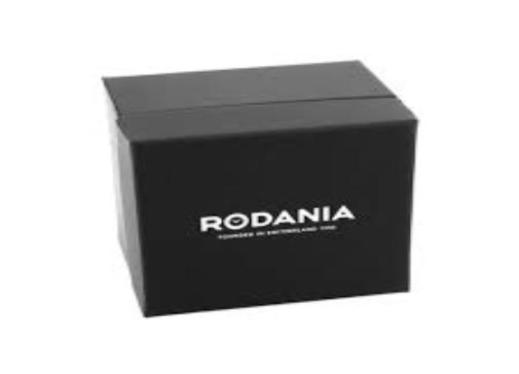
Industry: Clothes